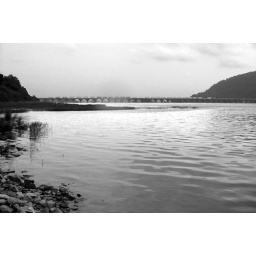
near Harrisburg, PA, and is the worlds longest stone arch bridge (definitely do it bigger)